Wahclella Falls

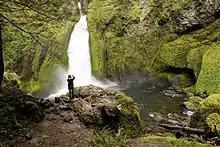
Wahclella Falls, April 2007

The Columbia River Highway splits around Exit #40 that leads to the Bonneville Dam. The parking and access area for Wahclella Falls is slightly down the hill and to the right (for eastbound traffic) of the entrance to the dam.